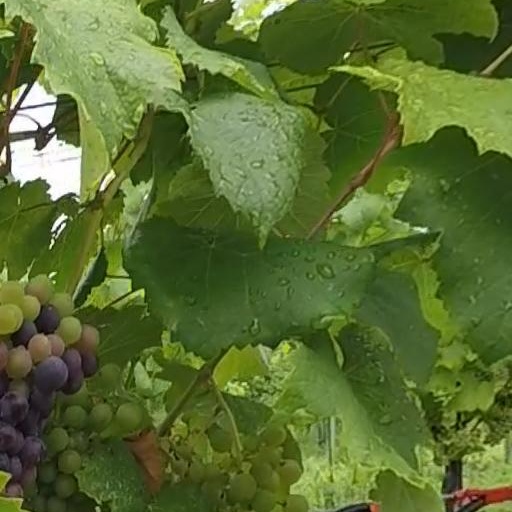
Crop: grape